We Started a Threesome!

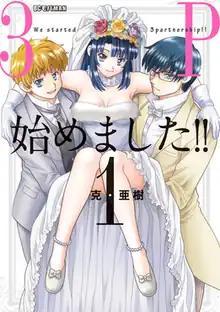
First volume cover

is a Japanese web manga series written and illustrated by Katsu Aki. It was serialized on Shogakukan's "eBigComic4" website from December 2018 to April 2021.